Broadway theatre

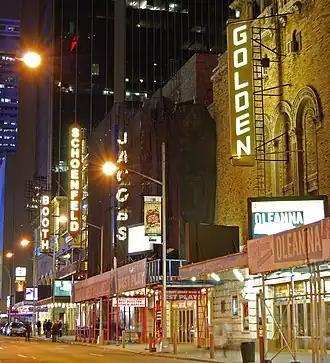
From right to left: the John Golden Theatre, Bernard B. Jacobs Theatre, Gerald Schoenfeld Theatre, and Booth Theatre on West 45th Street in Manhattan's Theater District

Broadway theatre, or Broadway, is a theatre genre that consists of the theatrical performances presented in 41 professional theaters, each with 500 or more seats, in the Theater District and Lincoln Center along Broadway, in Midtown Manhattan, New York City. Broadway and London's West End together represent the highest commercial level of live theater in the English-speaking world.